Railroad switch

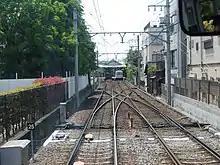
A scissors crossover: two pairs of switches linking two tracks to each other in both directions

A "facing point lock" ("FPL"), or "point lock", is a device which, as the name implies, locks a set of points in position, as well as mechanically proving that they are in the correct position. The "facing point" part of the name refers to the fact that they prevent movement of the points during facing moves, where a train could potentially "split" the points (end up going down both tracks) if the points were to move underneath the train. During trailing moves, the wheels of a train will force the points into the correct position if they attempt to move, although this may cause considerable damage. This act is known as a "run through".